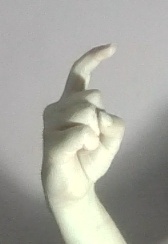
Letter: ra